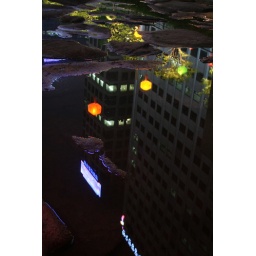
A puddle under a bridge on the Cheonggyecheon provided a good mirror for the overhead lanterns and surrounding buildings.